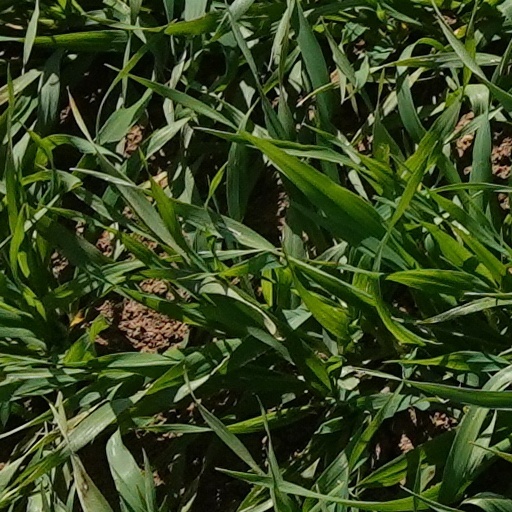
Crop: wheat